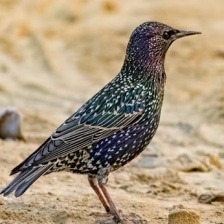
Species: COMMON STARLING
Scientific name: STURNUS VULGARIS